Within the Law (play)

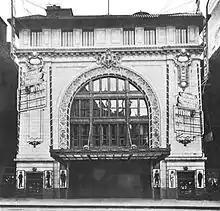
"Within the Law" was the debut play for the newly built Eltinge Theatre.

Woods brought the play to his newly built Eltinge 42nd Street Theatre in New York, where it was the venue's debut production. The show opened on September 11, 1912. Holbrook Blinn directed the production and used Veiller's original script without the changes made by Broadhurst. It was the biggest hit of the 1912–1913 Broadway season. It ran for 541 performances and did not close until December 1913. After flubbing an important line on opening night, an actress bemoaned to Veiller that she had "ruined" his play. Reflecting on the production's critical and financial success in his autobiography, Veiller wished that more actresses had "ruined" his plays in this way. After the production closed at the Eltinge, multiple road companies were launched. Nine different companies toured North America, while another opened in the United Kingdom.